Angkuoch

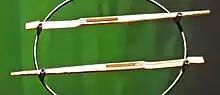
Two examples of an angkuoch made from bamboo

The angkuoch (Khmer: អង្គួច) is a Cambodian jaw harp (sometimes known as mouth harp or Jew's harp). It is a folk instrument made of bamboo or iron.